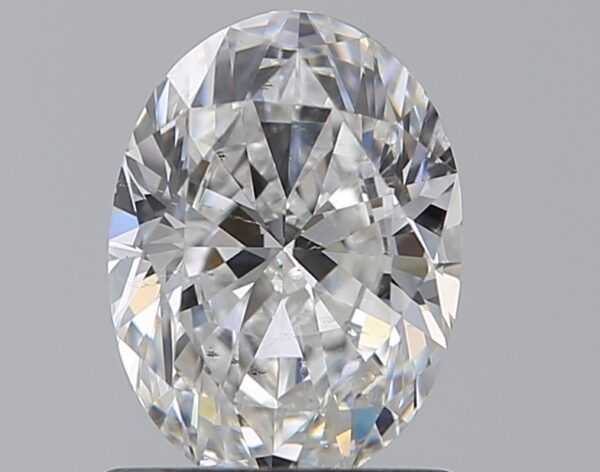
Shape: oval
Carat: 0.93
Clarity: SI1
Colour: E
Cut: EX
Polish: EX
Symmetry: VG
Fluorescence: N
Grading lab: GIA
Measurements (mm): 7.32 x 5.38 x 3.4